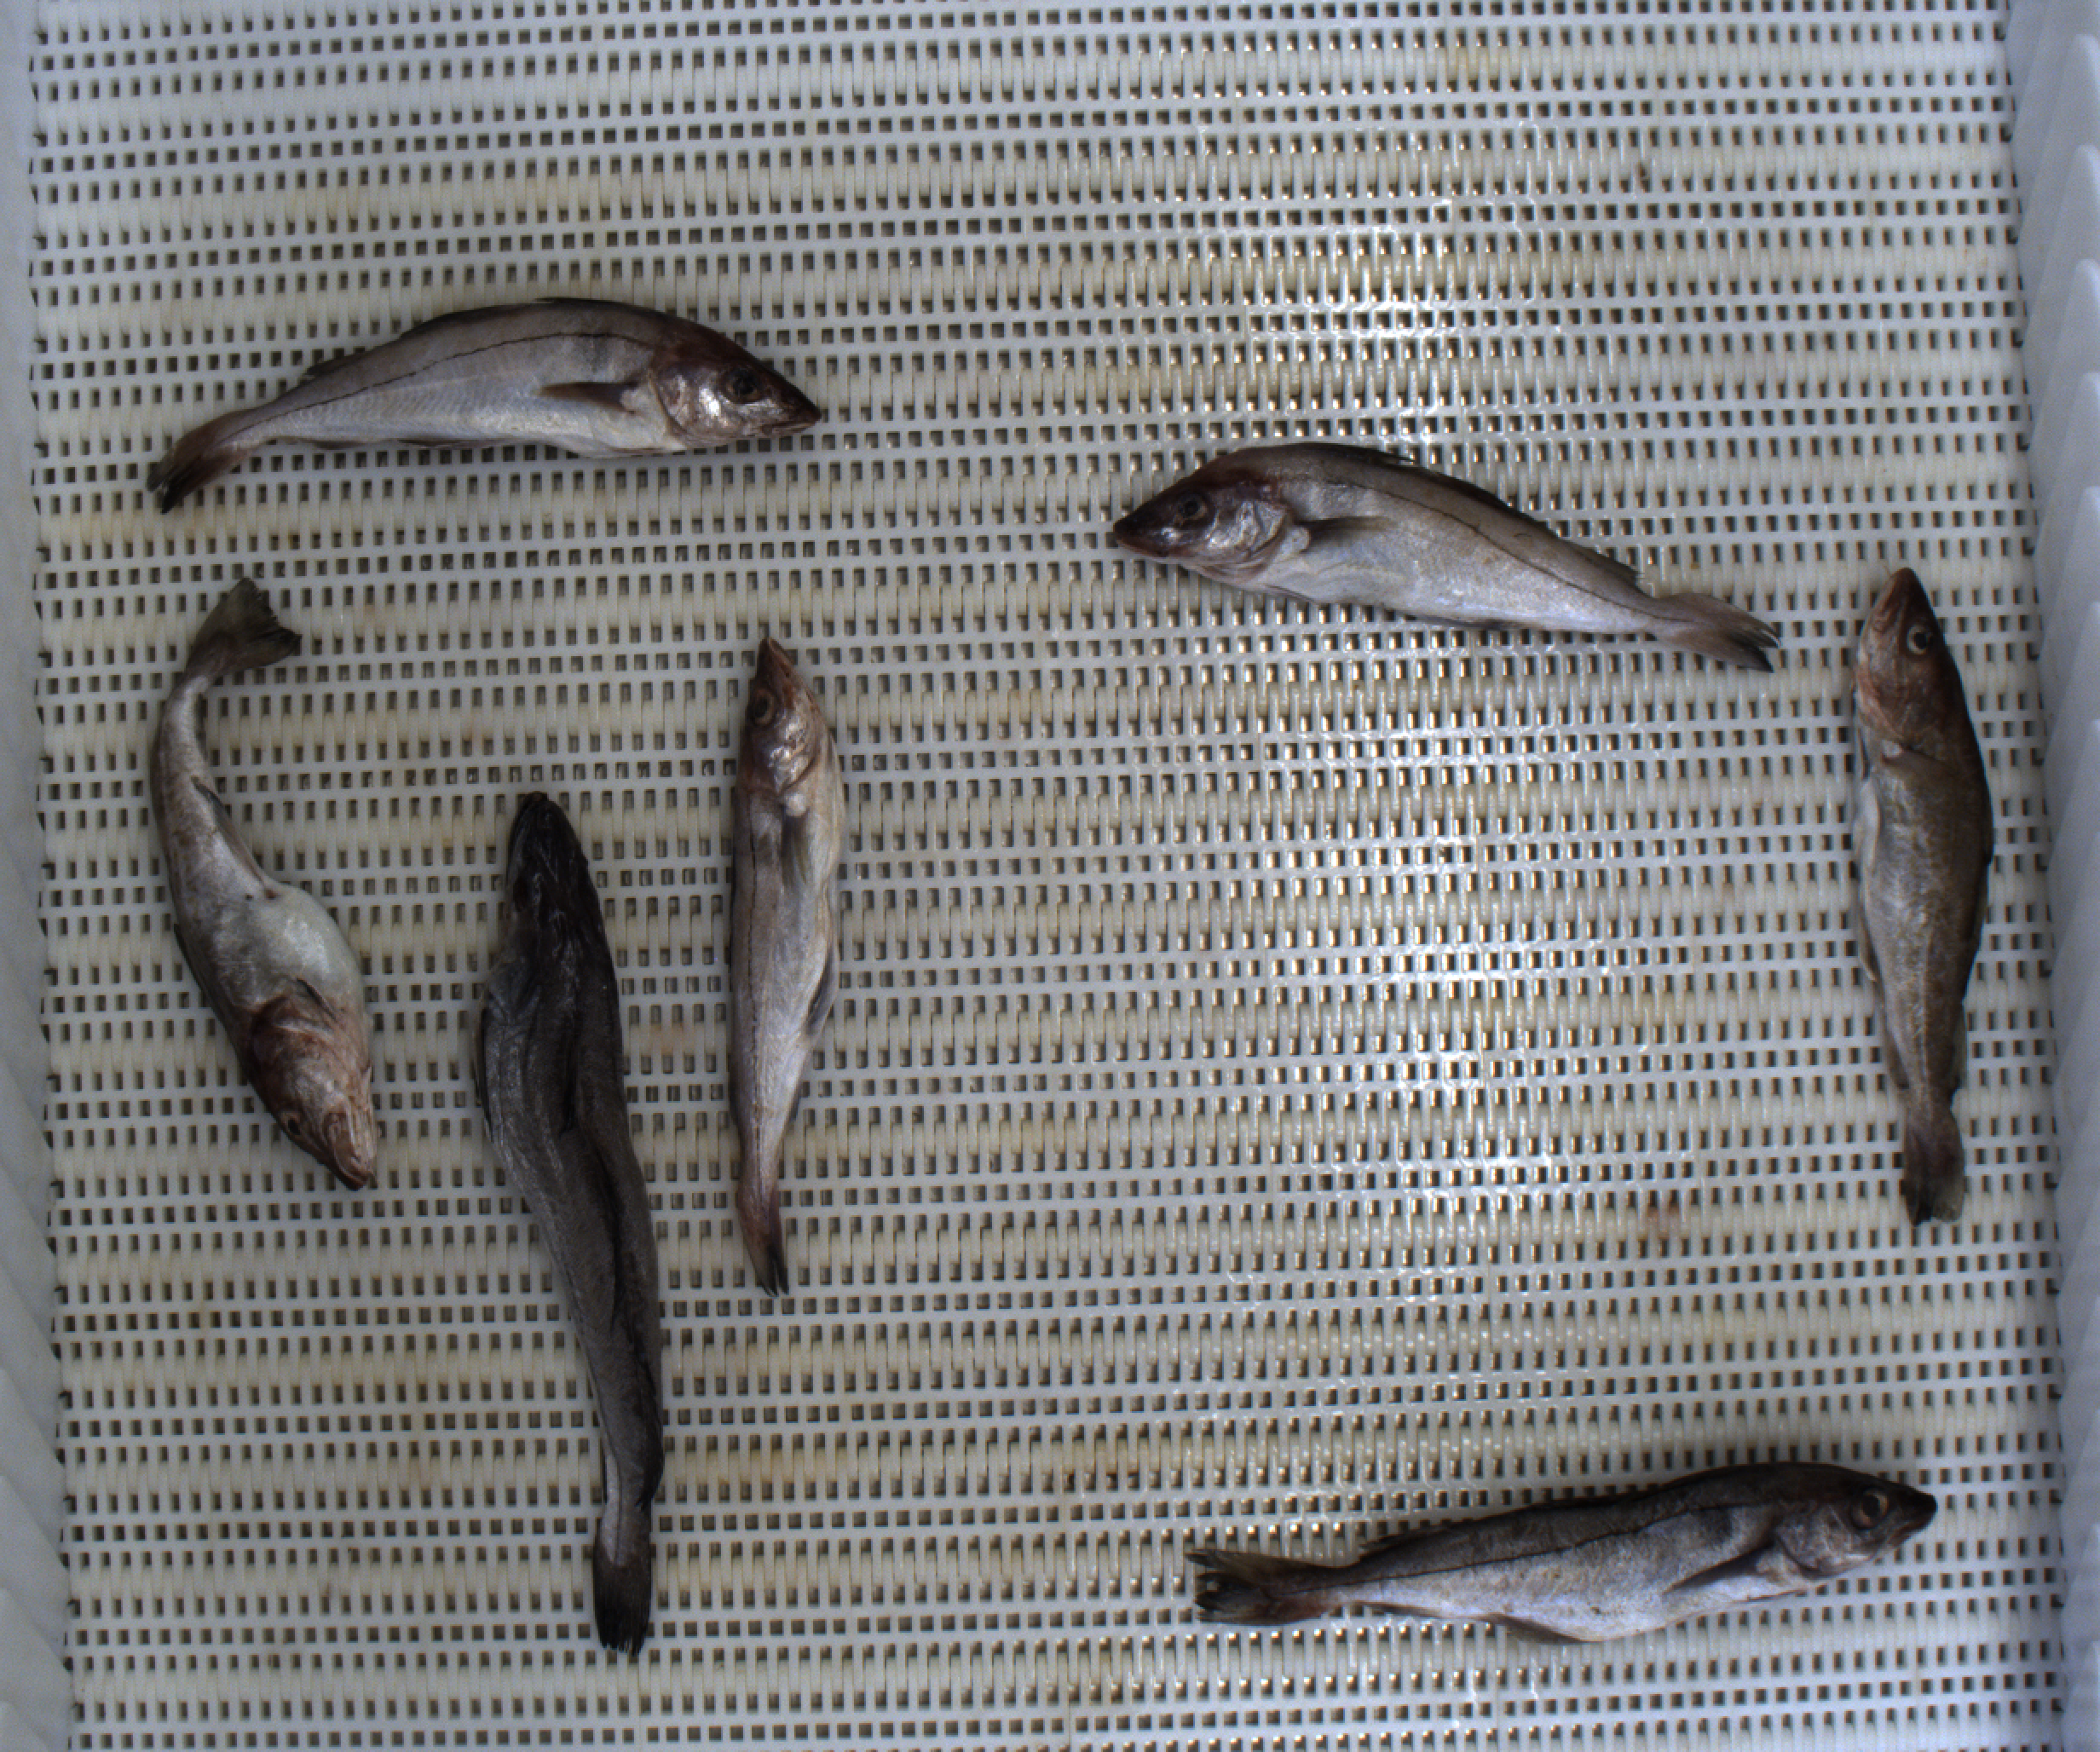
Total fish: 7
Cod: 2
Haddock: 4
Whiting: 0
Hake: 1
Horse mackerel: 0
Saithe: 0
Other: 0